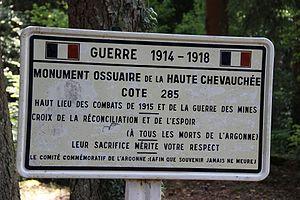
Panneau sur le site du monument-ossuaire de la Haute Chevauchée
La liste des mémoriaux et cimetières militaires du département de la Meuse répertorie les cimetières militaires, les mémoriaux ainsi que les stèles, plaques commémoratives et autres monuments qui honorent la mémoire des morts aux combats, des victimes de bombardements ou d’exactions de l'ennemi ainsi que celle de personnels de santé, de chefs militaires ou politiques pendant :
La liste des mémoriaux de la Première Guerre mondiale en France répertorie les monuments et mémoriaux ainsi que les stèles qui honorent la mémoire des morts aux combats, des victimes de bombardements ou d’exactions de l'ennemi ainsi que celle de personnels de santé, de chefs militaires ou politiques pendant la Grande Guerre. Cette liste de prend pas en compte les monuments aux morts communaux.
Lachalade est une commune française située dans le département de la Meuse, en région Grand Est.
L'ossuaire de la Haute-Chevauchée est un ossuaire de la Première Guerre mondiale surmonté d'un monument commémoratif, situé sur le territoire de la commune de Lachalade, dans le département de la Meuse, à l'ouest de Verdun.